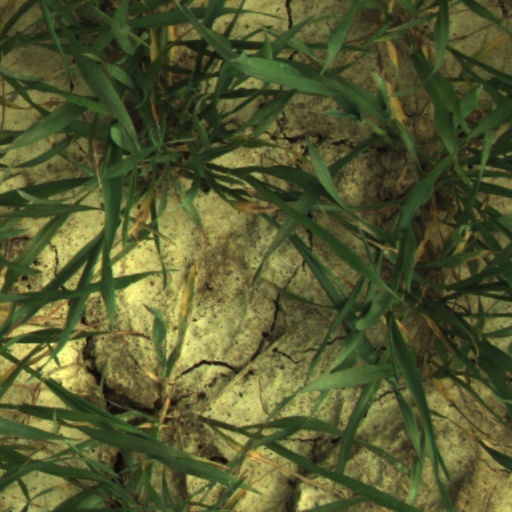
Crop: wheat